David Teniers the Younger

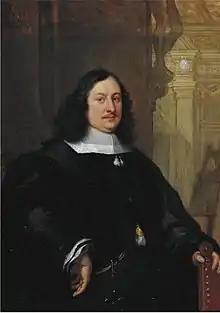
"Portrait of David Teniers" by Philip Fruytiers, 1655

David Teniers the Younger or David Teniers II (bapt. 15 December 1610 – 25 April 1690) was a Flemish Baroque painter, printmaker, draughtsman, miniaturist painter, staffage painter, copyist and art curator. He was an extremely versatile artist known for his prolific output. He was an innovator in a wide range of genres such as history painting, genre painting, landscape painting, portrait and still life. He is now best remembered as the leading Flemish genre painter of his day. Teniers is particularly known for developing the peasant genre, the tavern scene, pictures of collections and scenes with alchemists and physicians.